1999 Dutch cabinet formation

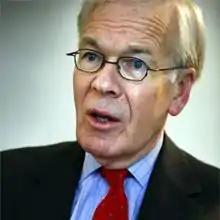
Informateur Herman Tjeenk Willink (PvdA), photo from 2017.

In the evening of 19 May, the crisis was debated in the House of Representatives. De Graaf indicated that new elections should be held. Dijkstal did not think elections were necessary and argued for restoration of the coalition or else continuation by PvdA and VVD. Melkert was against continuation without VVD and preferred restoration or elections. Opposition parties Christian Democratic Appeal (CDA), GroenLinks, Socialist Party and Reformatory Political Federation (PRF) argued for new elections. The Political Reformed Party (SGP) wanted a rump cabinet of PvdA and VVD. The Reformed Political League (GPV) wanted a new coalition based on the current House composition. The parliamentary group leaders reiterated these positions during the consultations with Queen Beatrix, who also received her permanent advisors. Only De Graaf was less certain by indicating that he would not refuse to cooperate in a restoration attempt. Based on the advices, Beatrix appointed vice-president of the Council of State and former PvdA politician Herman Tjeenk Willink as informateur to reconstruct the coalition. Melkert had also suggested appointing a D66 informateur to bind that party to the process, but D66 refused.